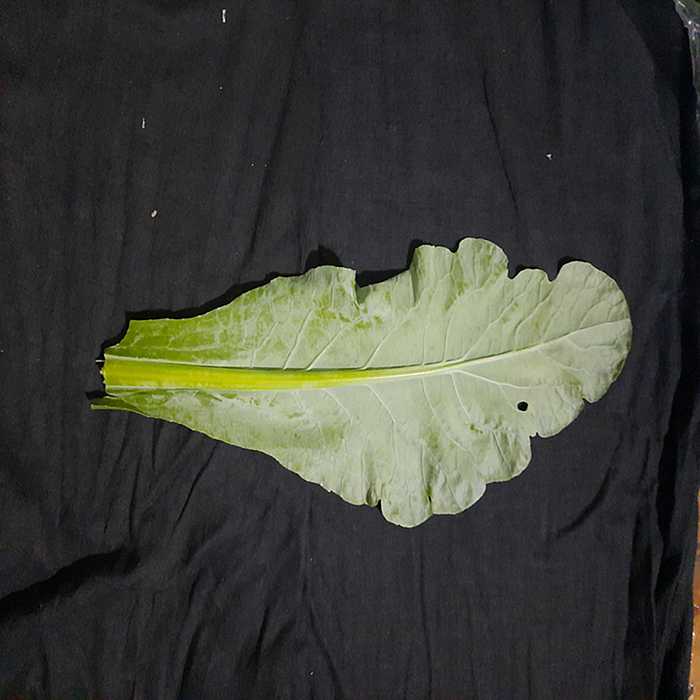
Plant: Cauliflower
Label: Fresh leaf